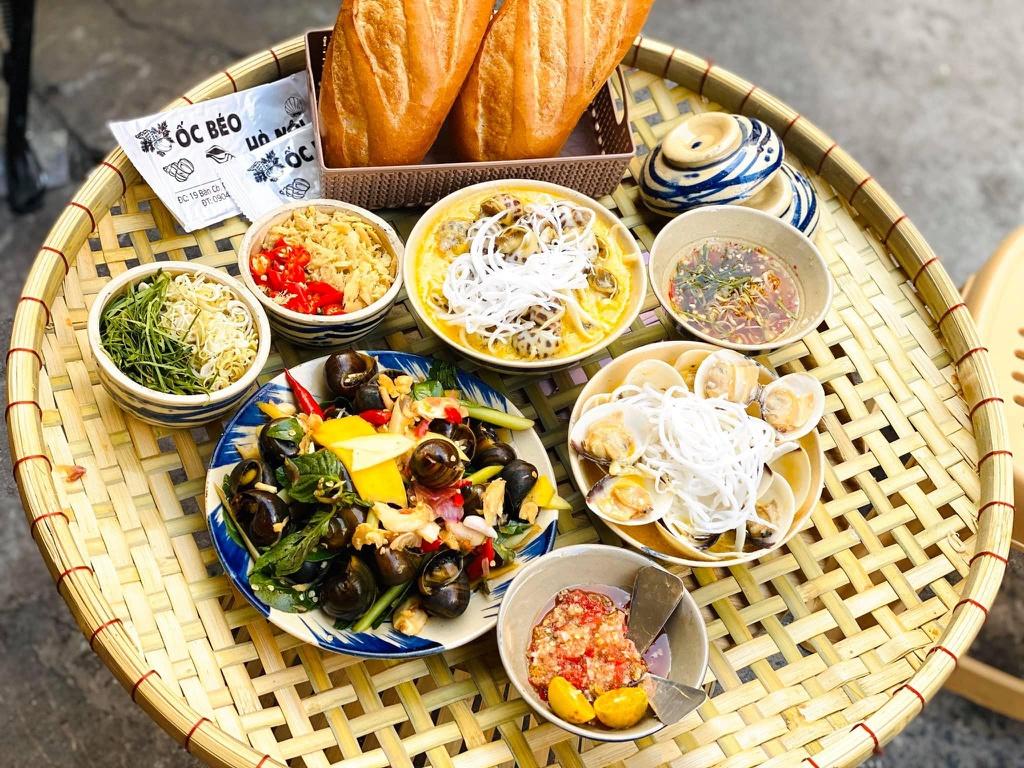
có nhiều món ăn xuất hiện ở trên cái mẹt